The Office (American TV series) season 7

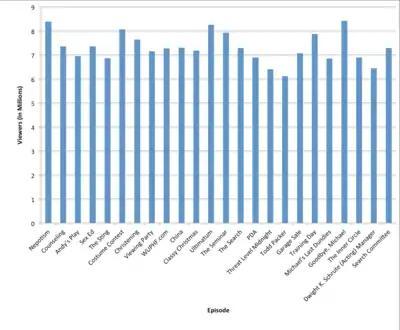
The image is a graphical representation of the viewer ratings for the season.

The series aired on Thursdays at 9:00 p.m. as part of Comedy Night Done Right television block. The season premiere, "Nepotism" received a 4.4/11 percent share in the Nielsen ratings among viewers aged 18 to 49, meaning that 4.4 percent of viewers aged 18 to 49 watched the episode, and 11 percent of viewers watching television at the time watched the episode. It was viewed by 8.4 million viewers, marking a slight increase in viewers from the sixth season premiere "Gossip". The season hit a low with the 16th episode, "Todd Packer", which was viewed by only 6.12 million viewers. Conversely, the season's 22nd episode, "Goodbye, Michael", was the highest-rated episode of the season, being watched by 8.42 million viewers. The finale, "Search Committee" was viewed by 7.29 million viewers, a marked increase from the sixth-season finale "Whistleblower" which garnered only 6.6 million viewers.